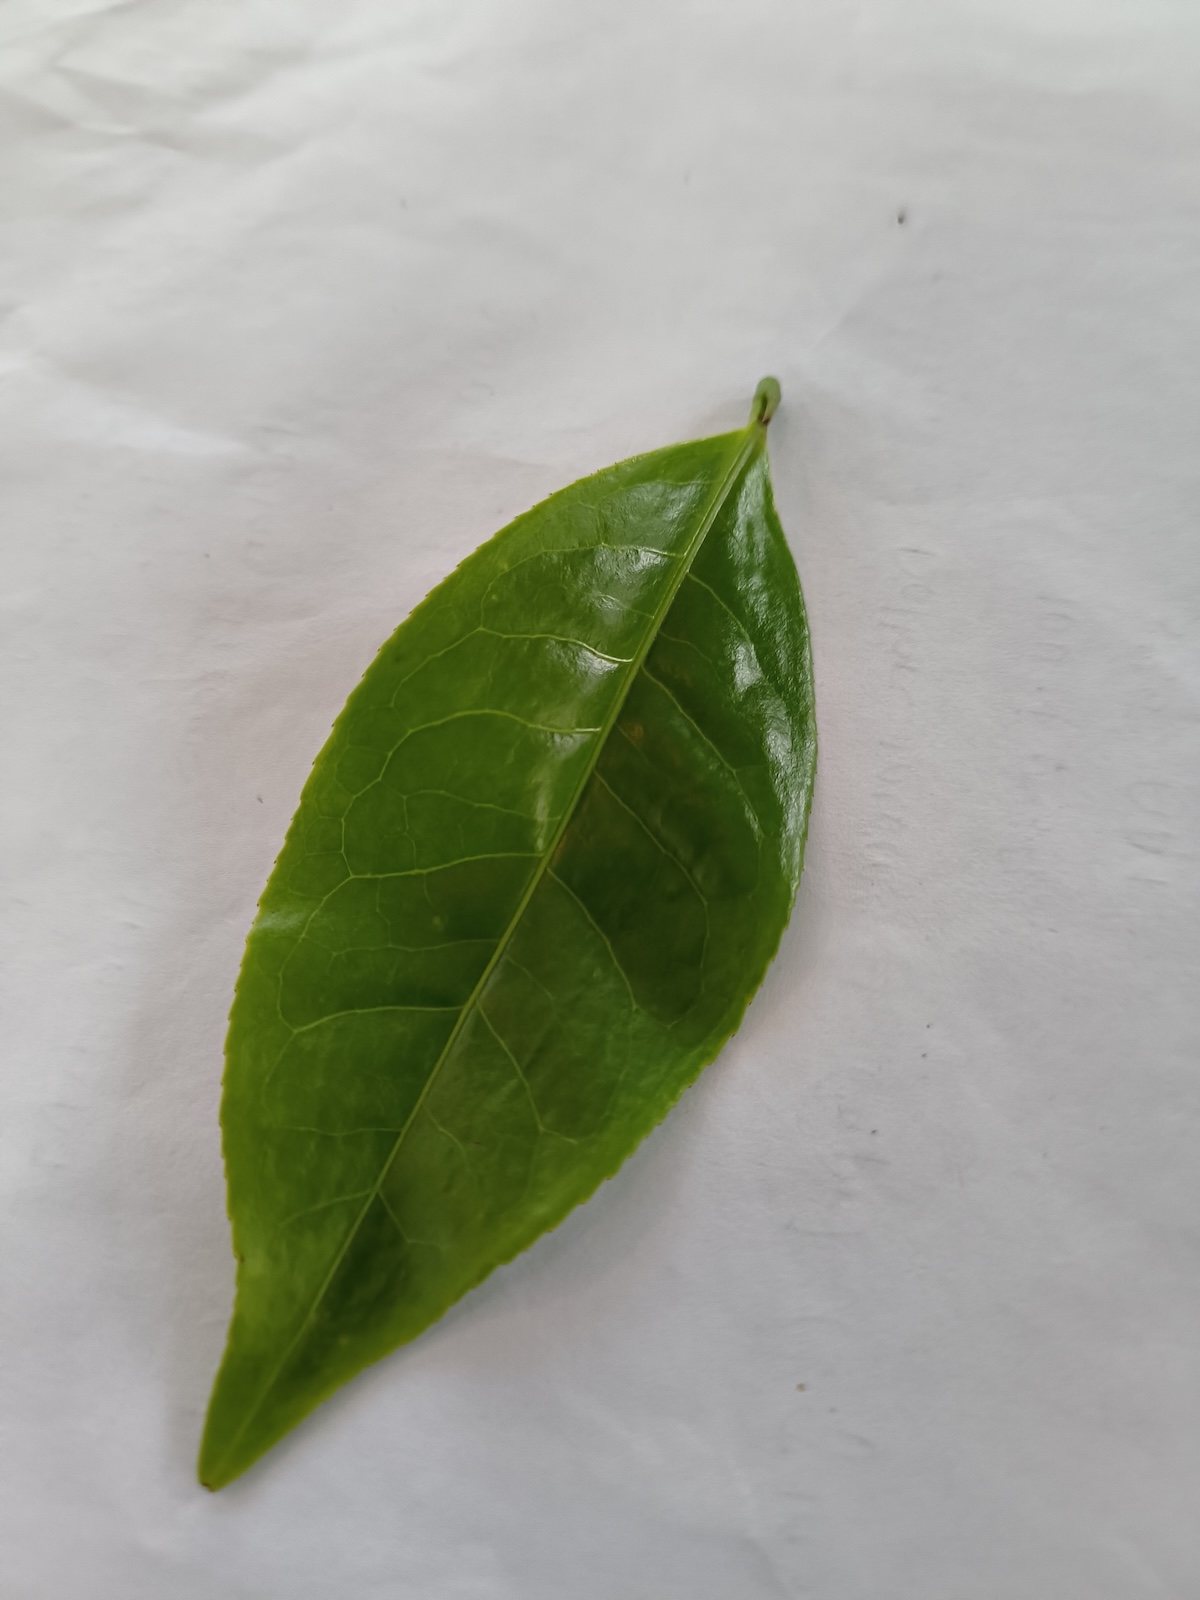
Label: Healthy leaf